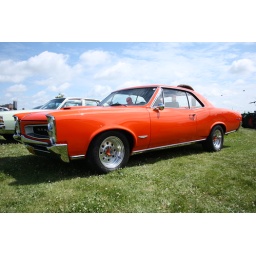
Sunset Boulevard 2009 in Hoek van Holland - US car meeting